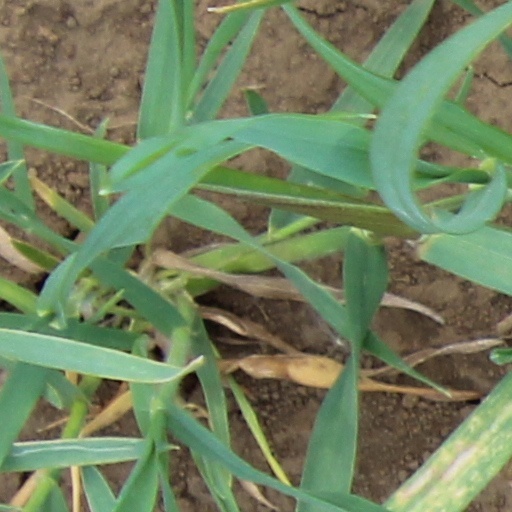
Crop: wheat